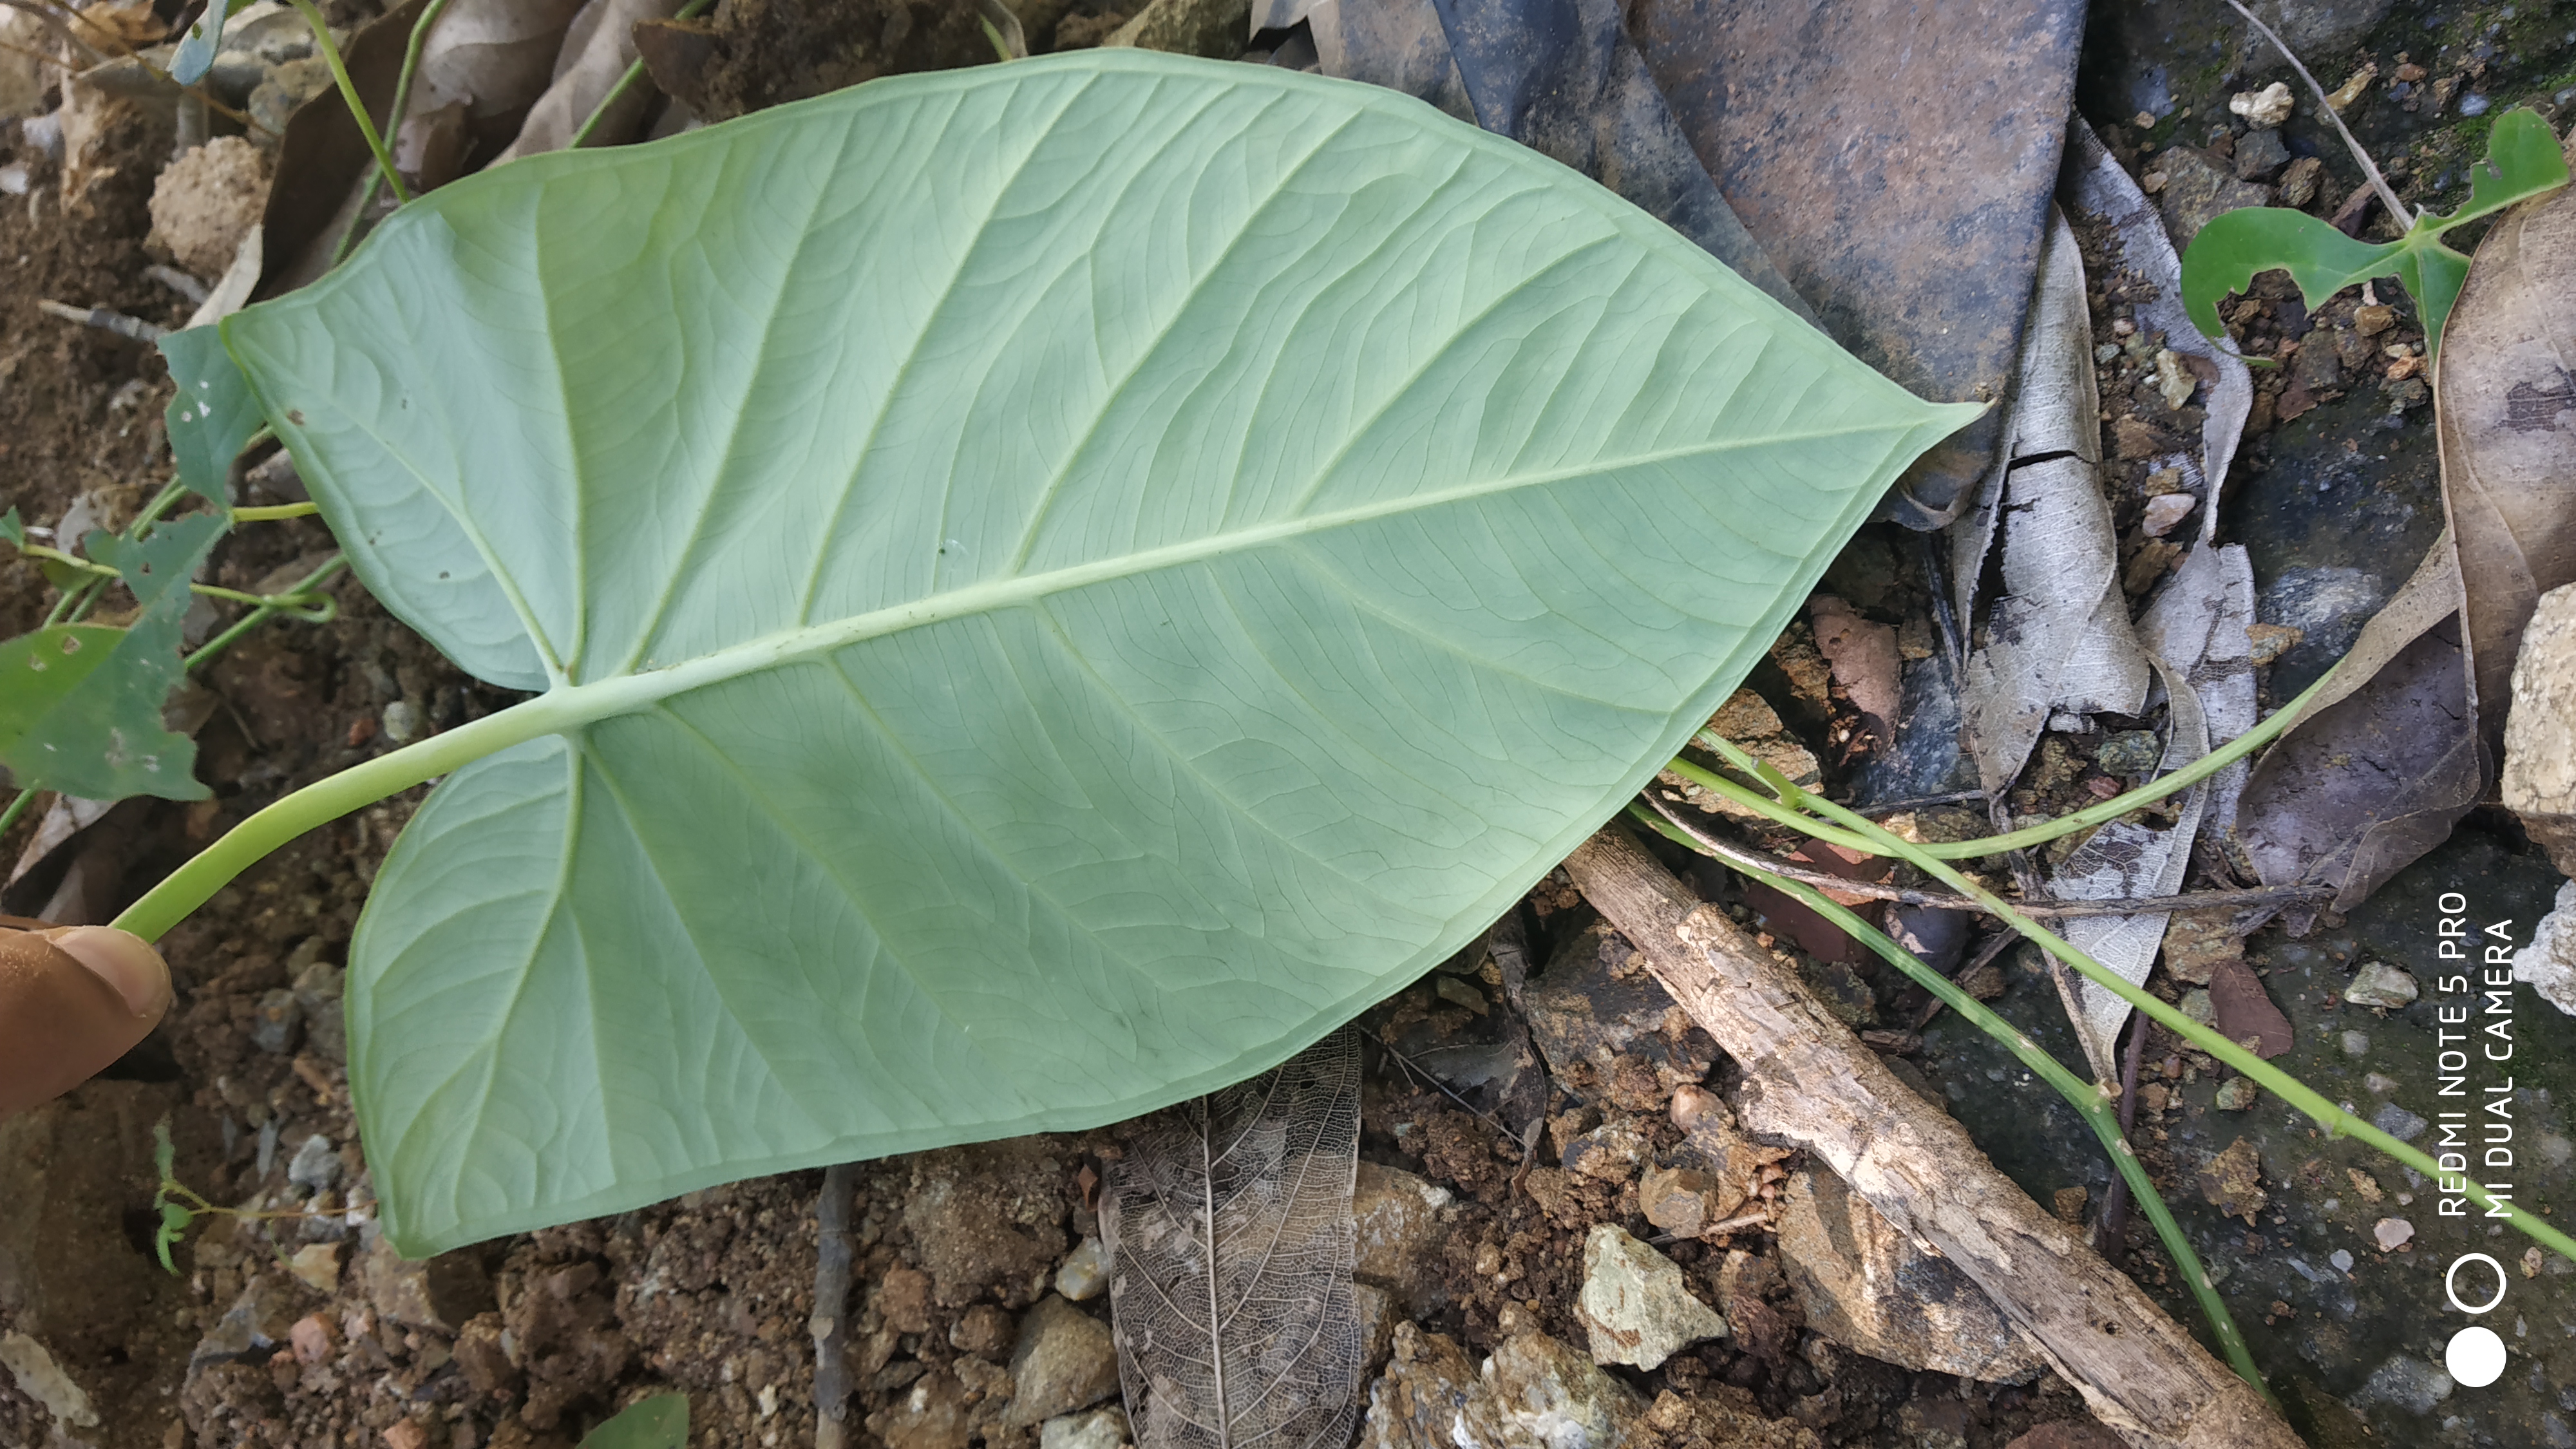
Plant: Taro